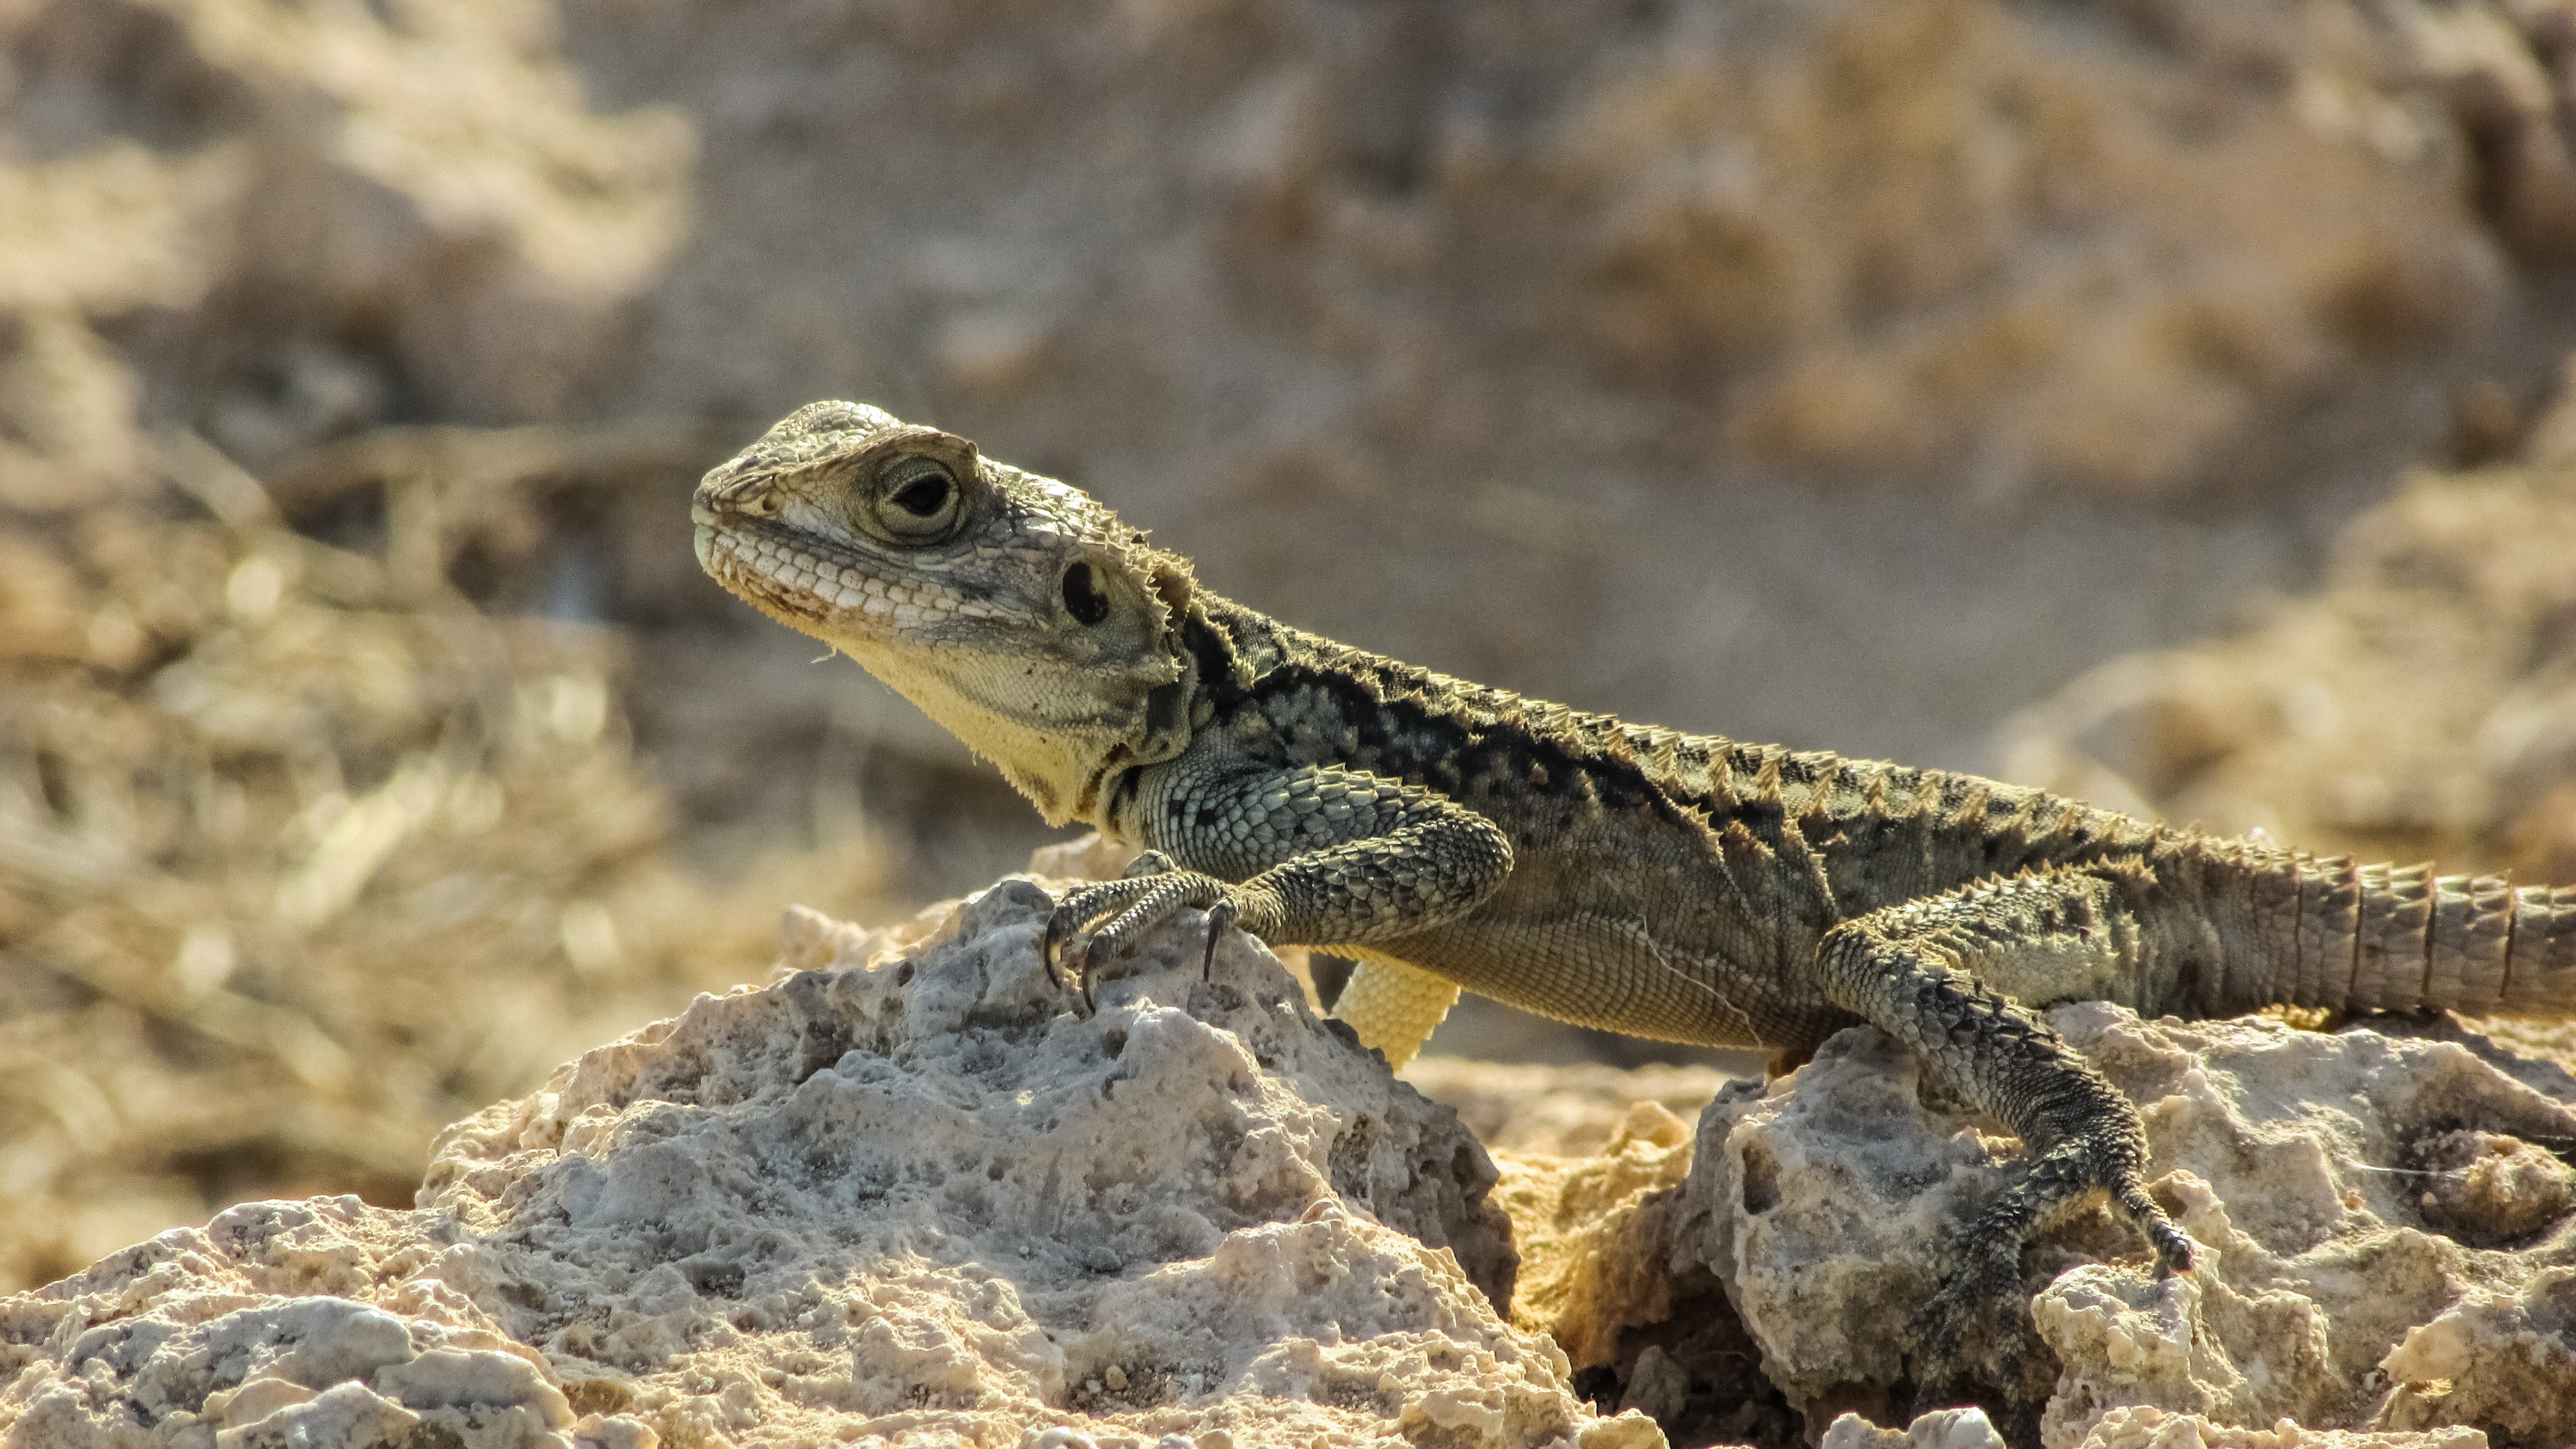
nature, animal, wildlife, reptile, iguana, fauna, lizard, herpetology, vertebrate, adaptation, species, cyprus, lacerta, kurkutas, agamidae, agama, scaled reptile, lacertidae